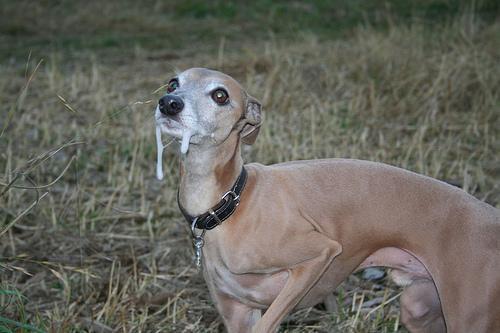
Italian_greyhound